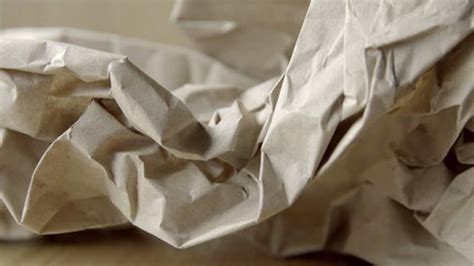
Waste category: paper